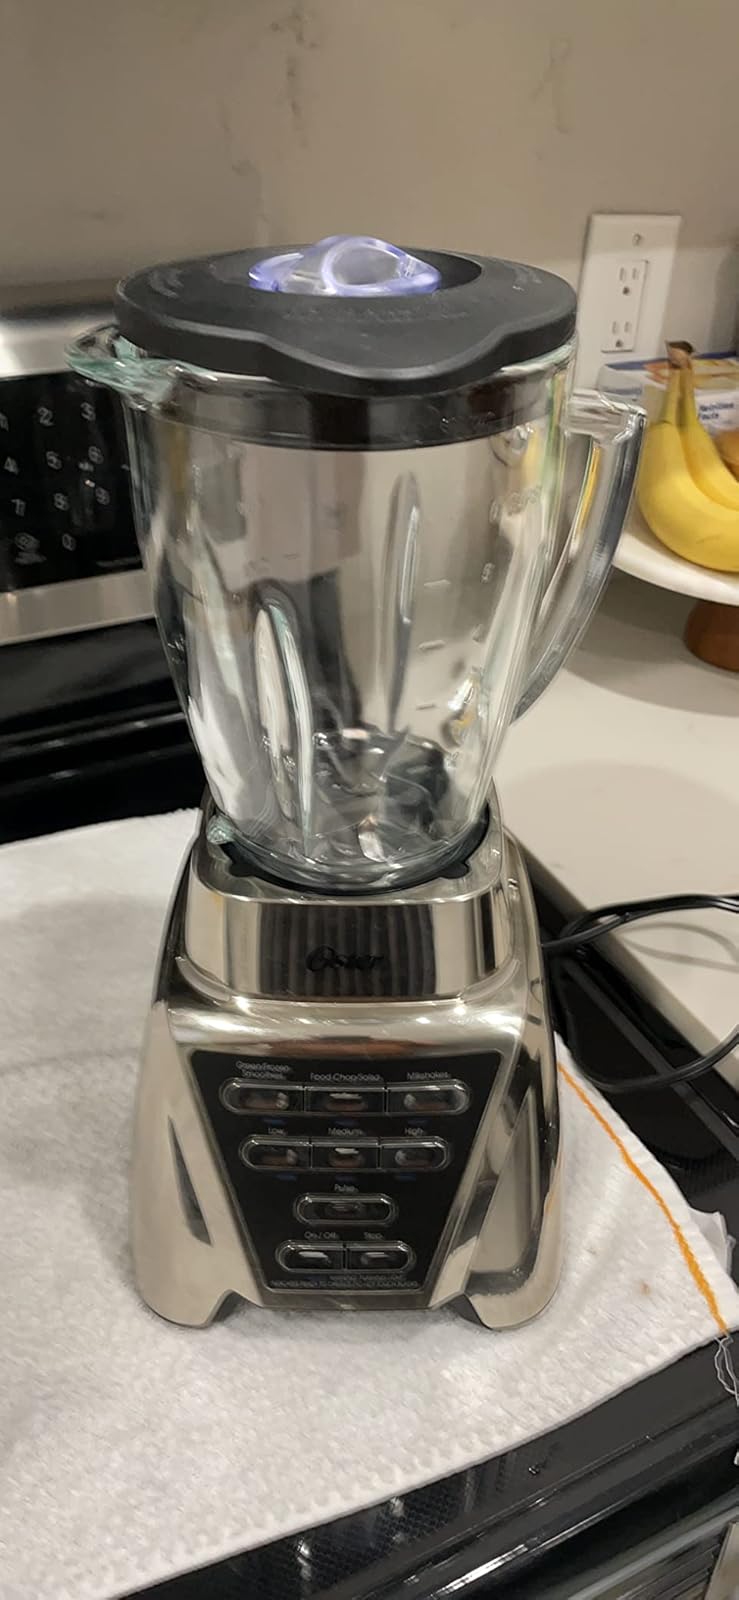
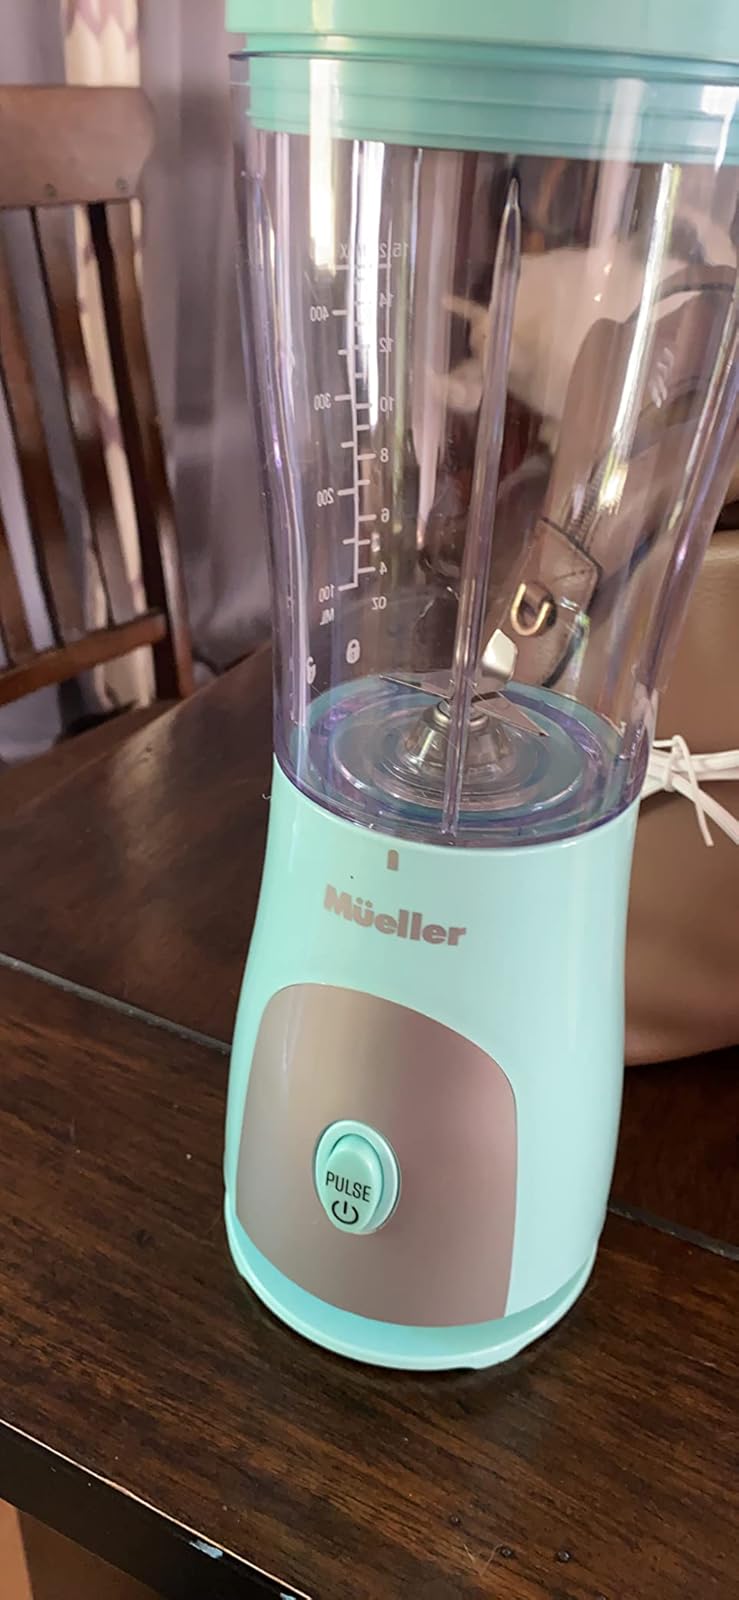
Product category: items_blender
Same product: no